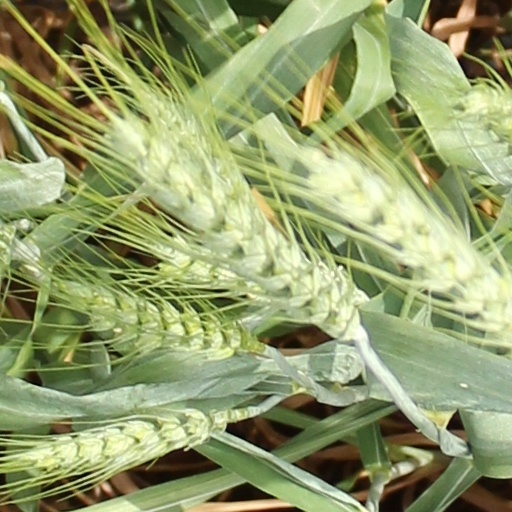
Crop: wheat